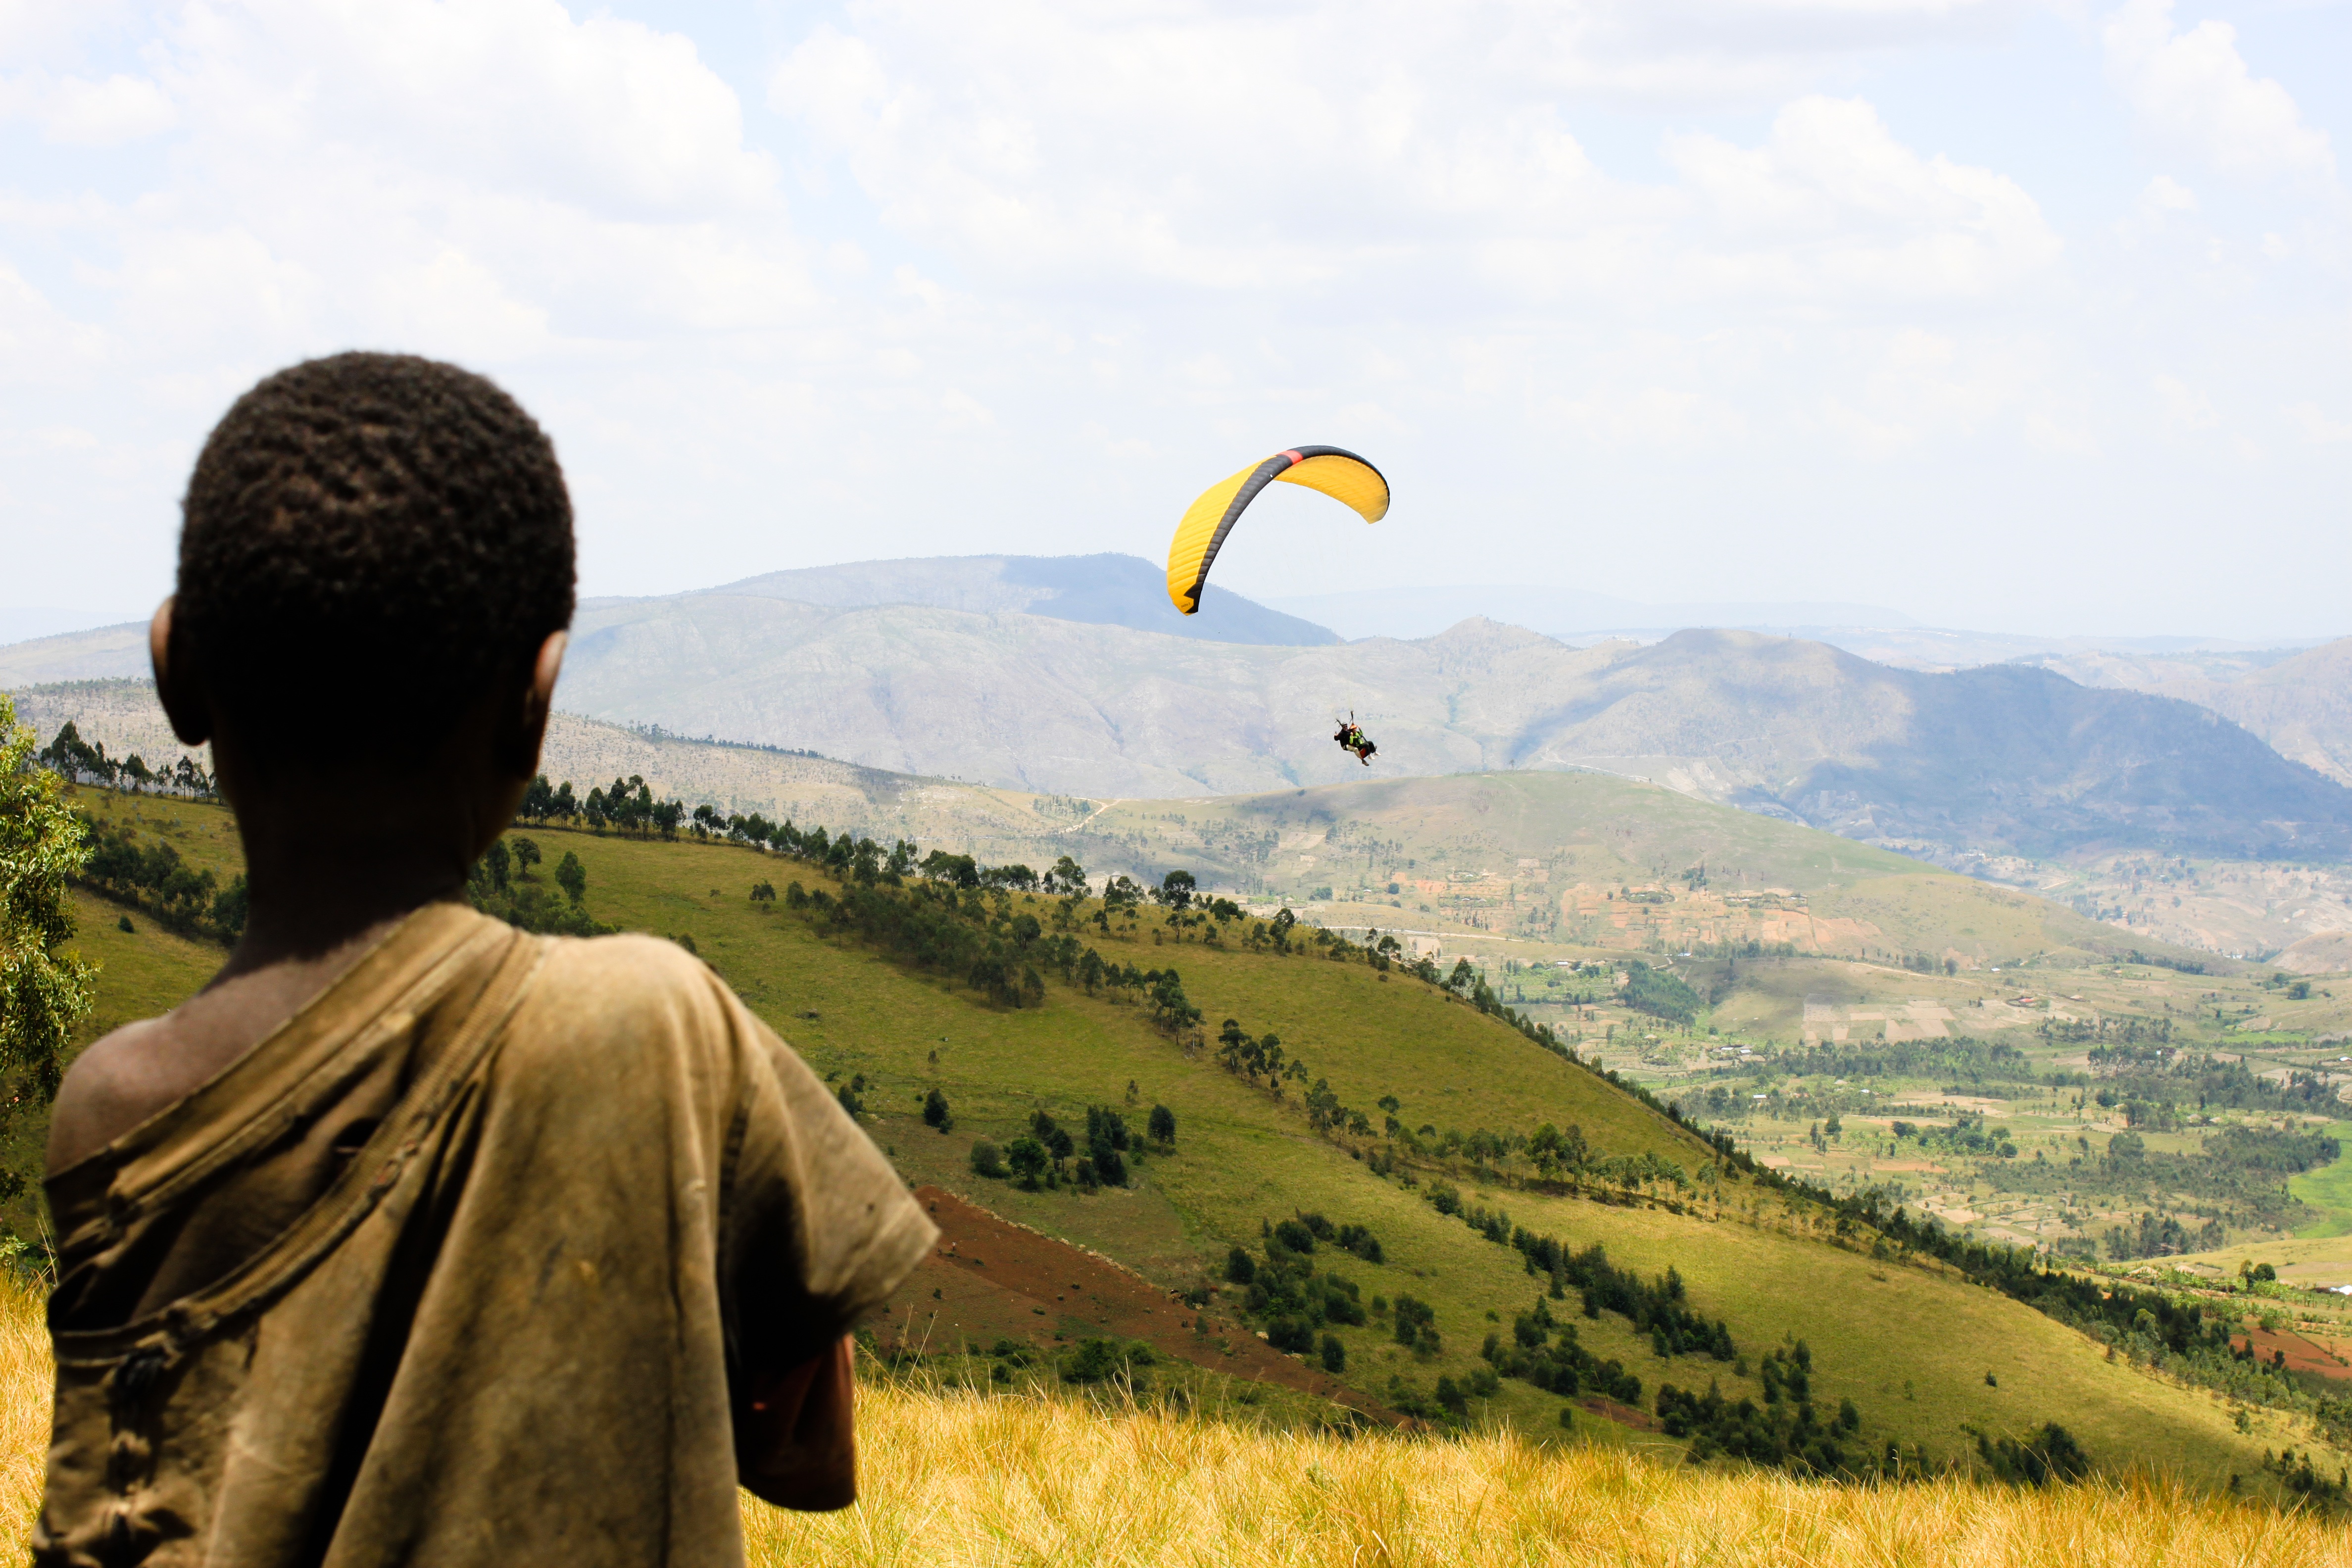
landscape, sky, panorama, flight, africa, child, black, extreme sport, tourism, paragliding, sports, african, burundi, air sports, windsports